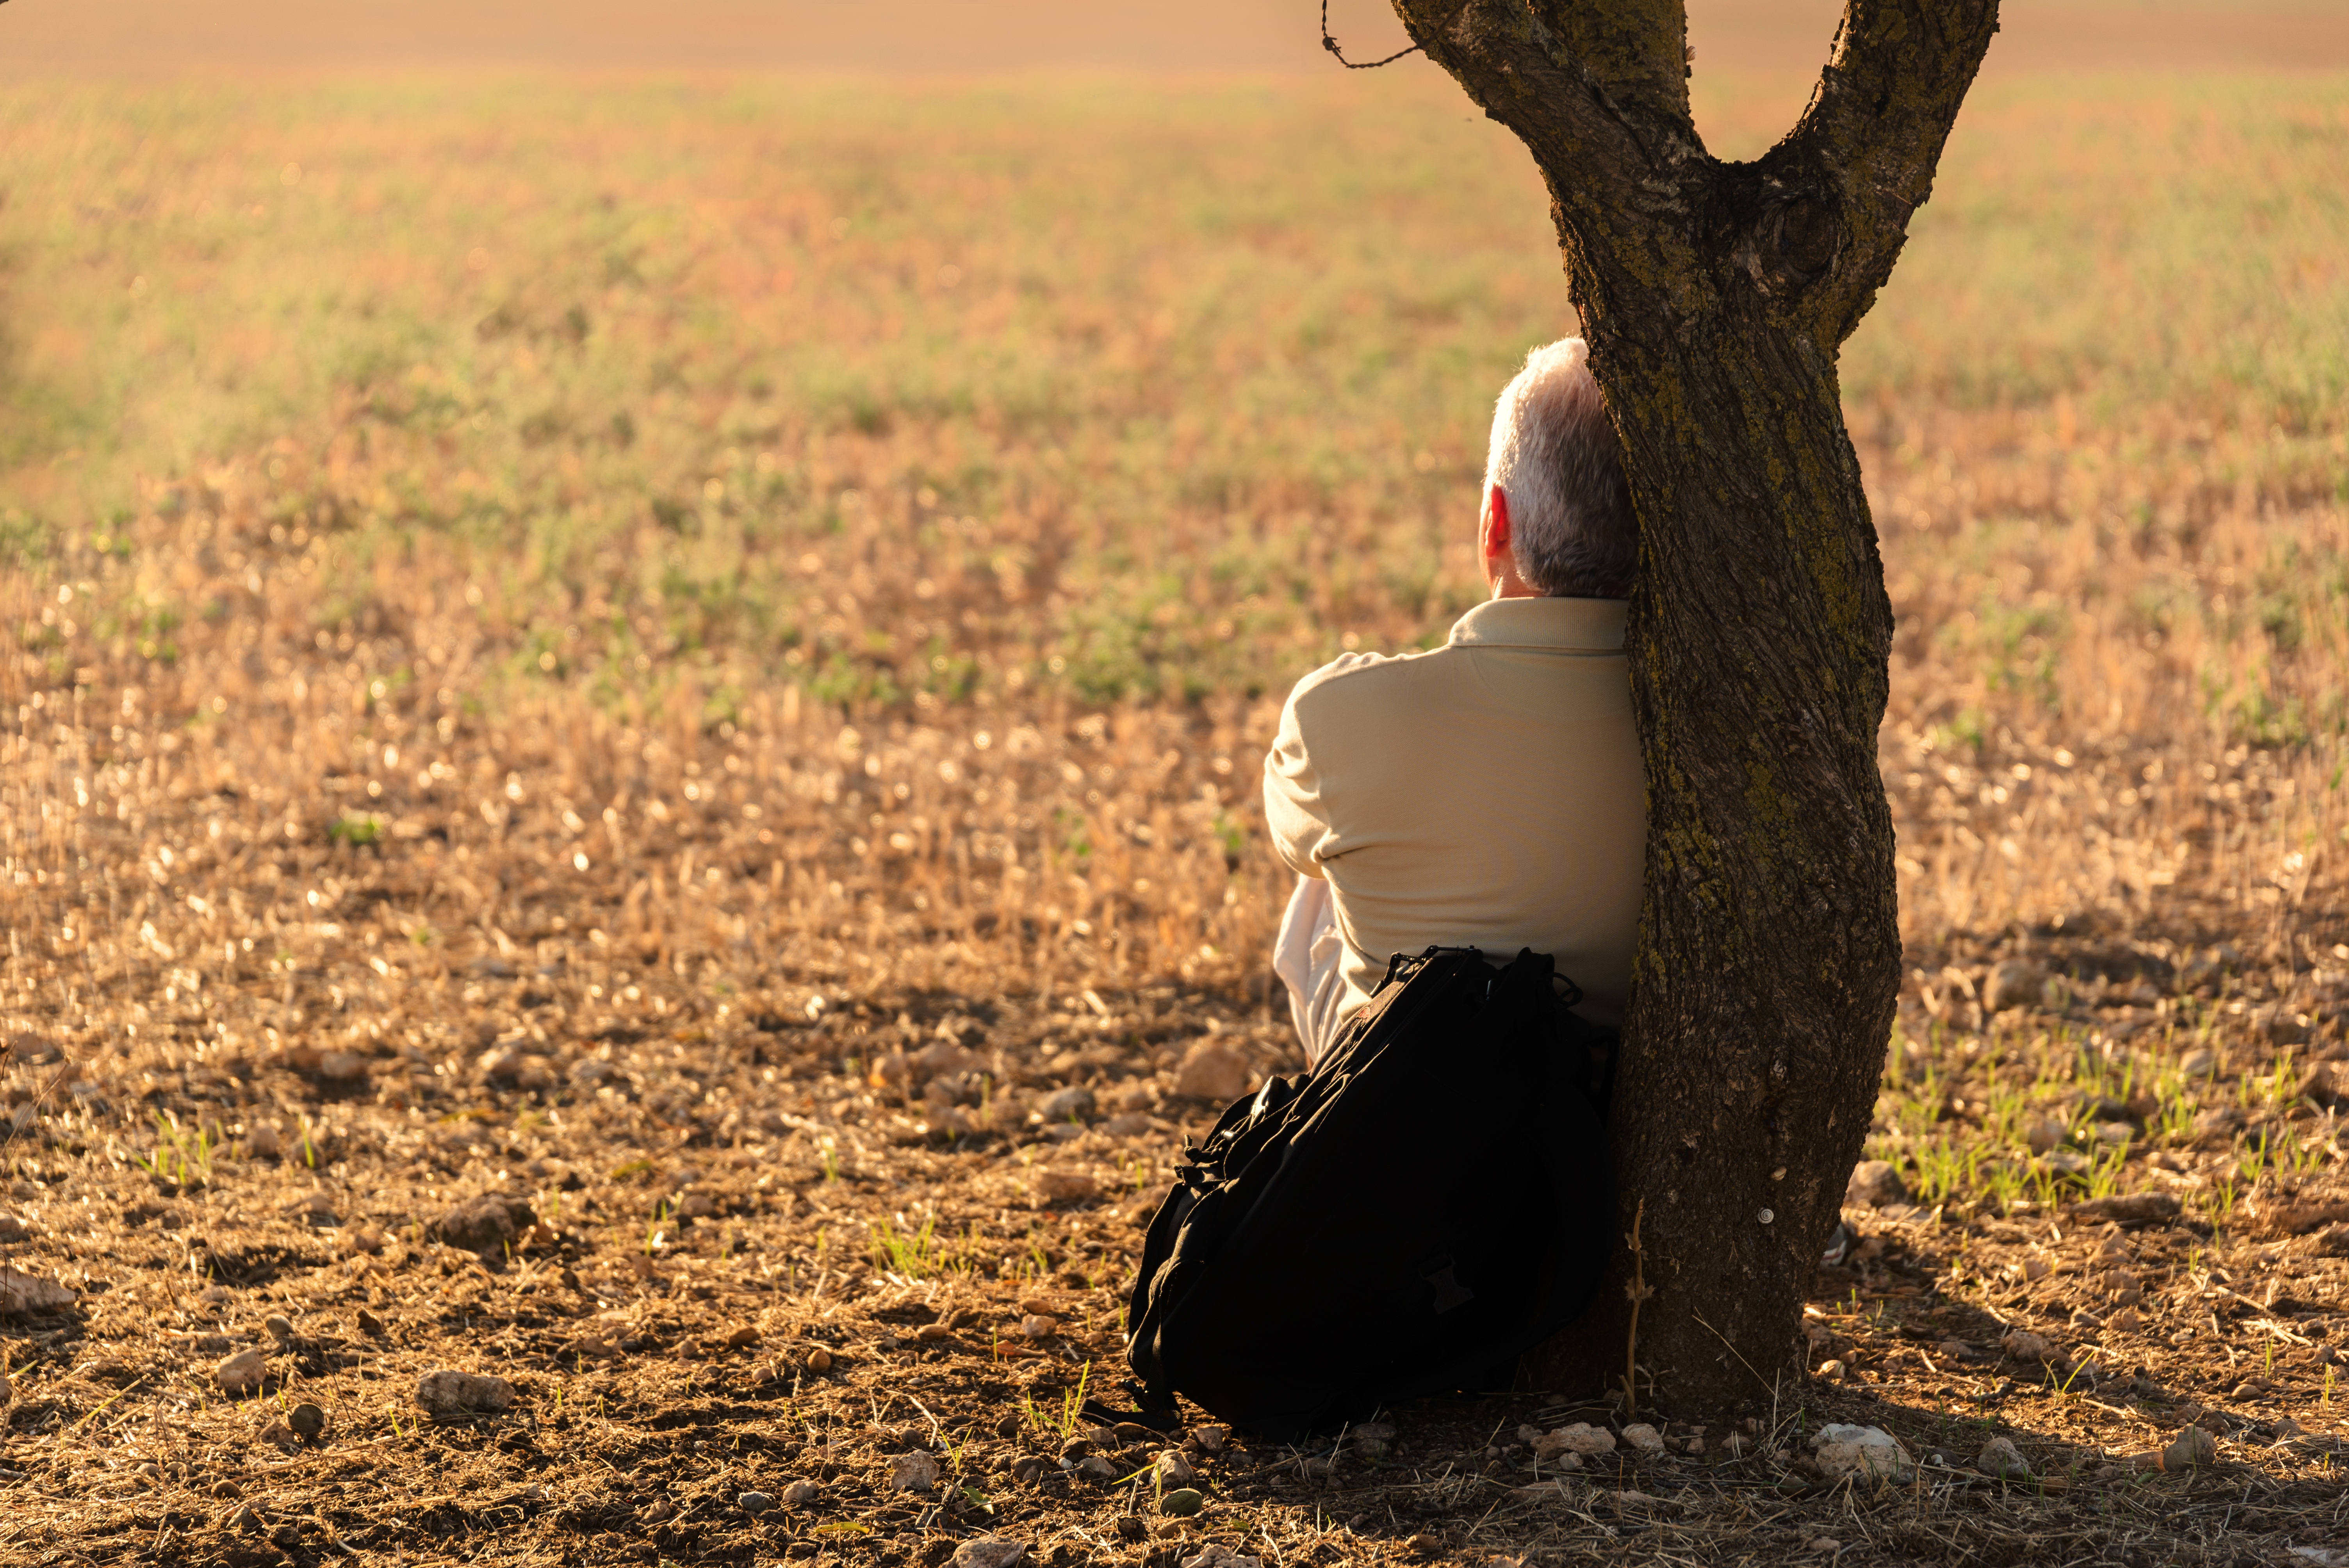
man, landscape, tree, nature, grass, people, sun, field, summer, autumn, soil, agriculture, heat, silhouettes, afternoon, hold on, only, soledad, rural area